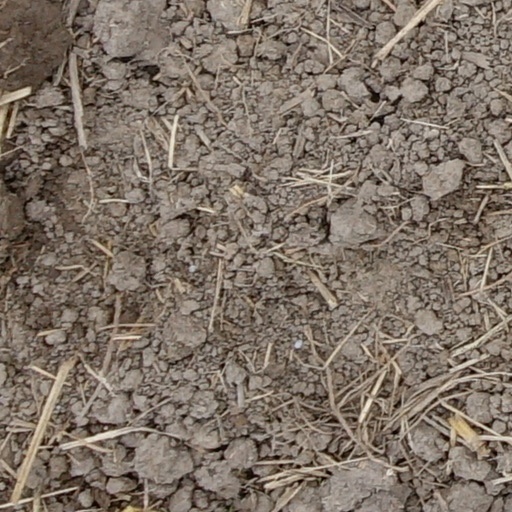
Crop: wheat